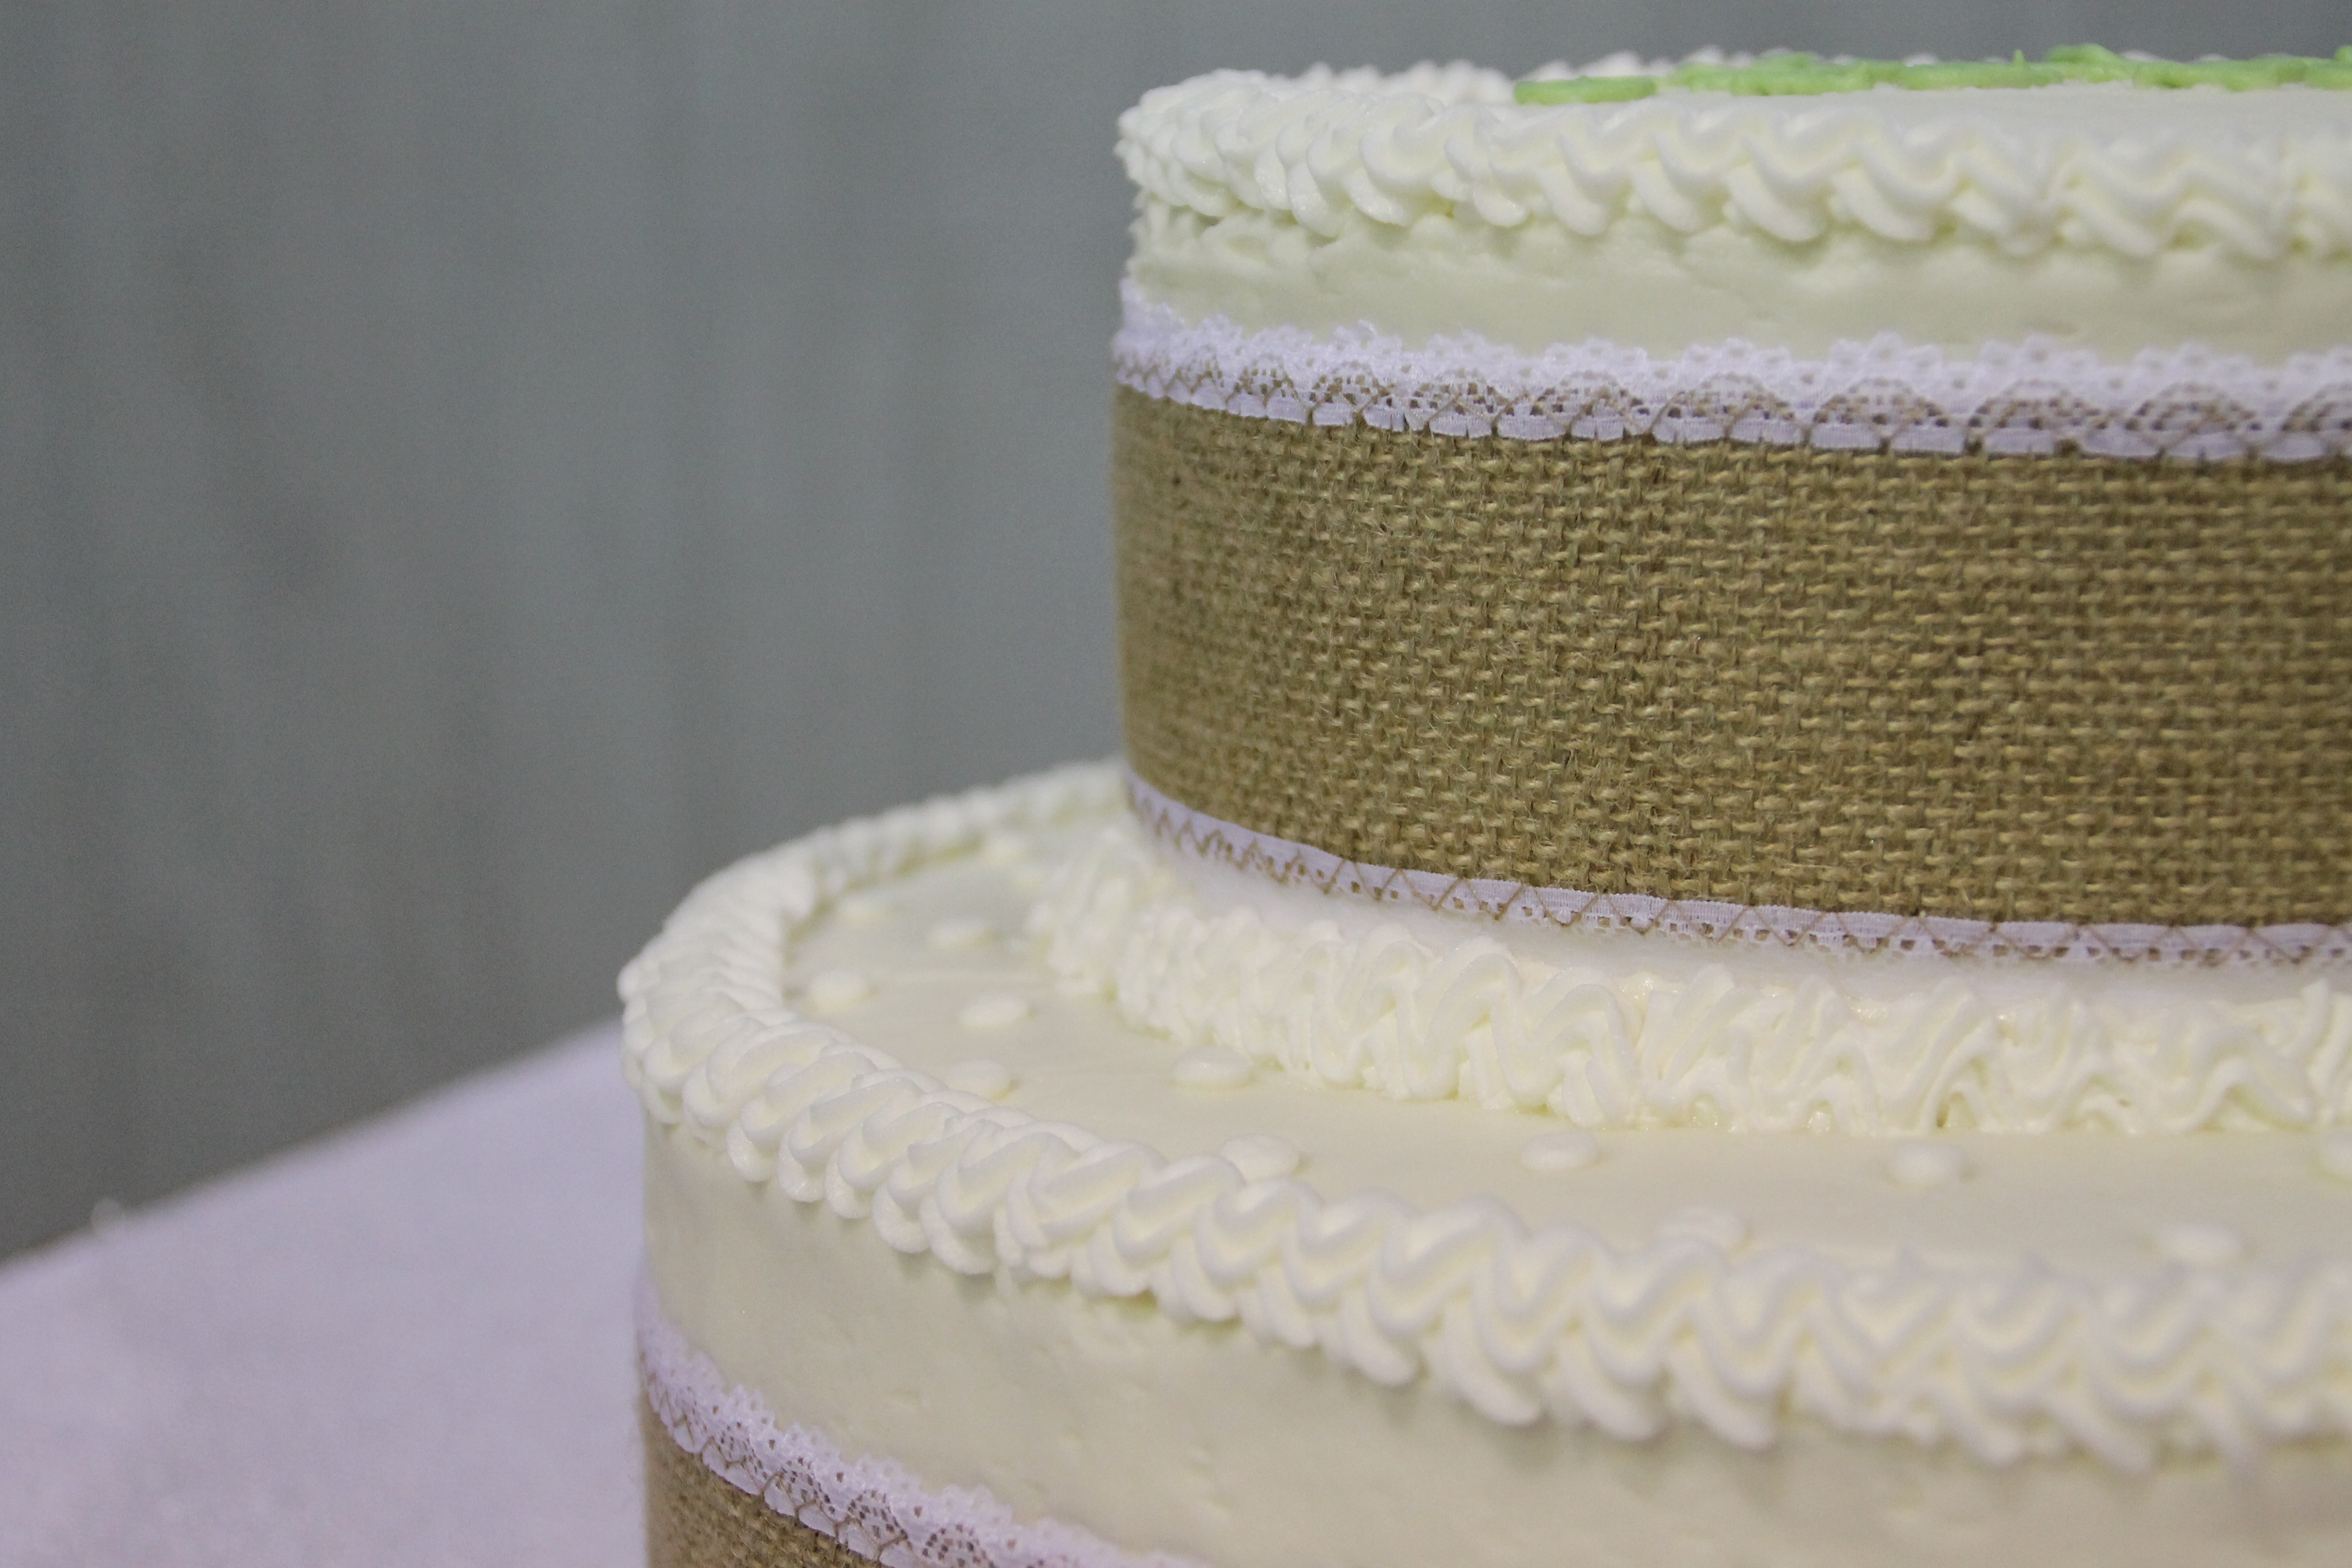
white, sweet, celebration, love, decoration, food, frosting, dessert, wedding, eat, marriage, delicious, cake, pastry, celebrate, baked, burlap, ceremony, sugar, icing, party, reception, decorated, bridal, wedding cake, torte, wed, buttercream, tiered, cake decorating, wedding ceremony supply